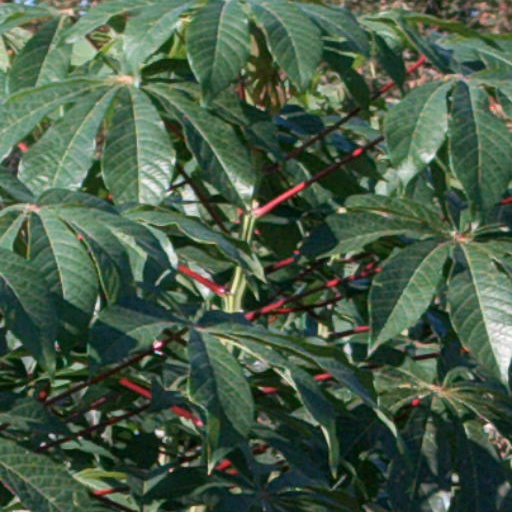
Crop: cassava